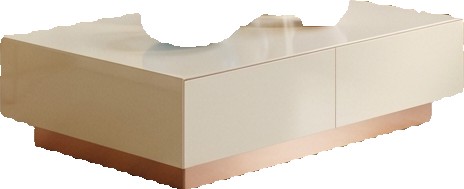
Surface category: table